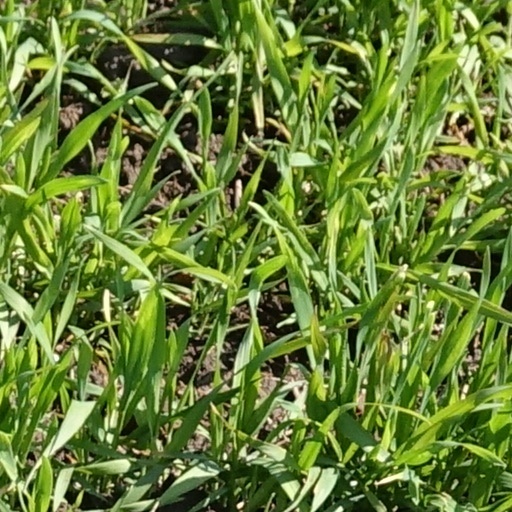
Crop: wheat